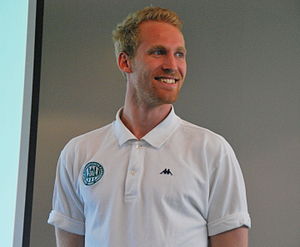
Jonas Thorsen
Fodboldspilleren Jonas Thorsen fra Viborg FF. Her ved præsentation af spillertruppen for foråret 2012.
Jonas Søndberg Thorsen er en dansk fodboldspiller, der spiller for AC Horsens.